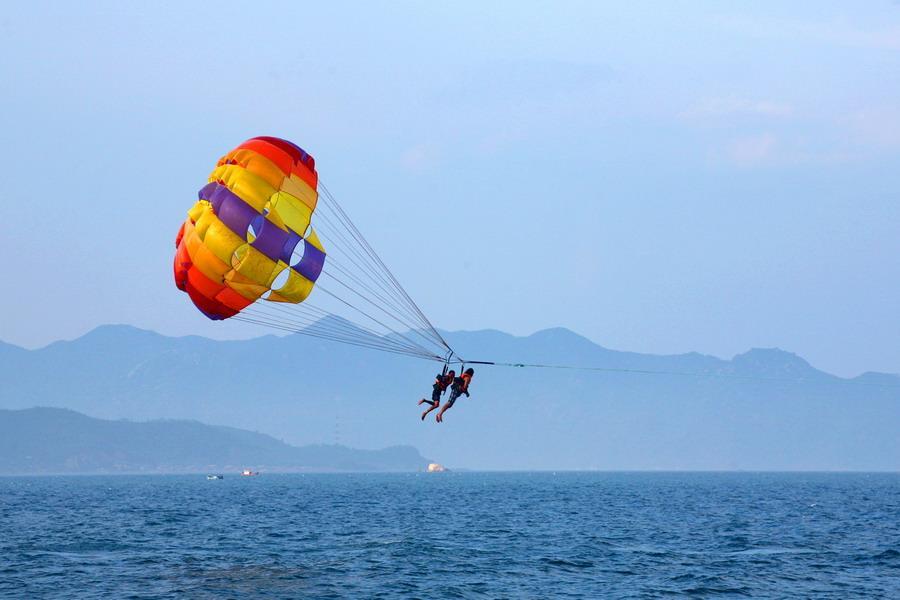
có hai người đang chơi nhảy dù cùng với nhau